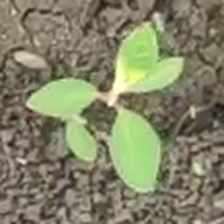
Weed species: Moti_dudhi(Euphorbia_geneculata_L)